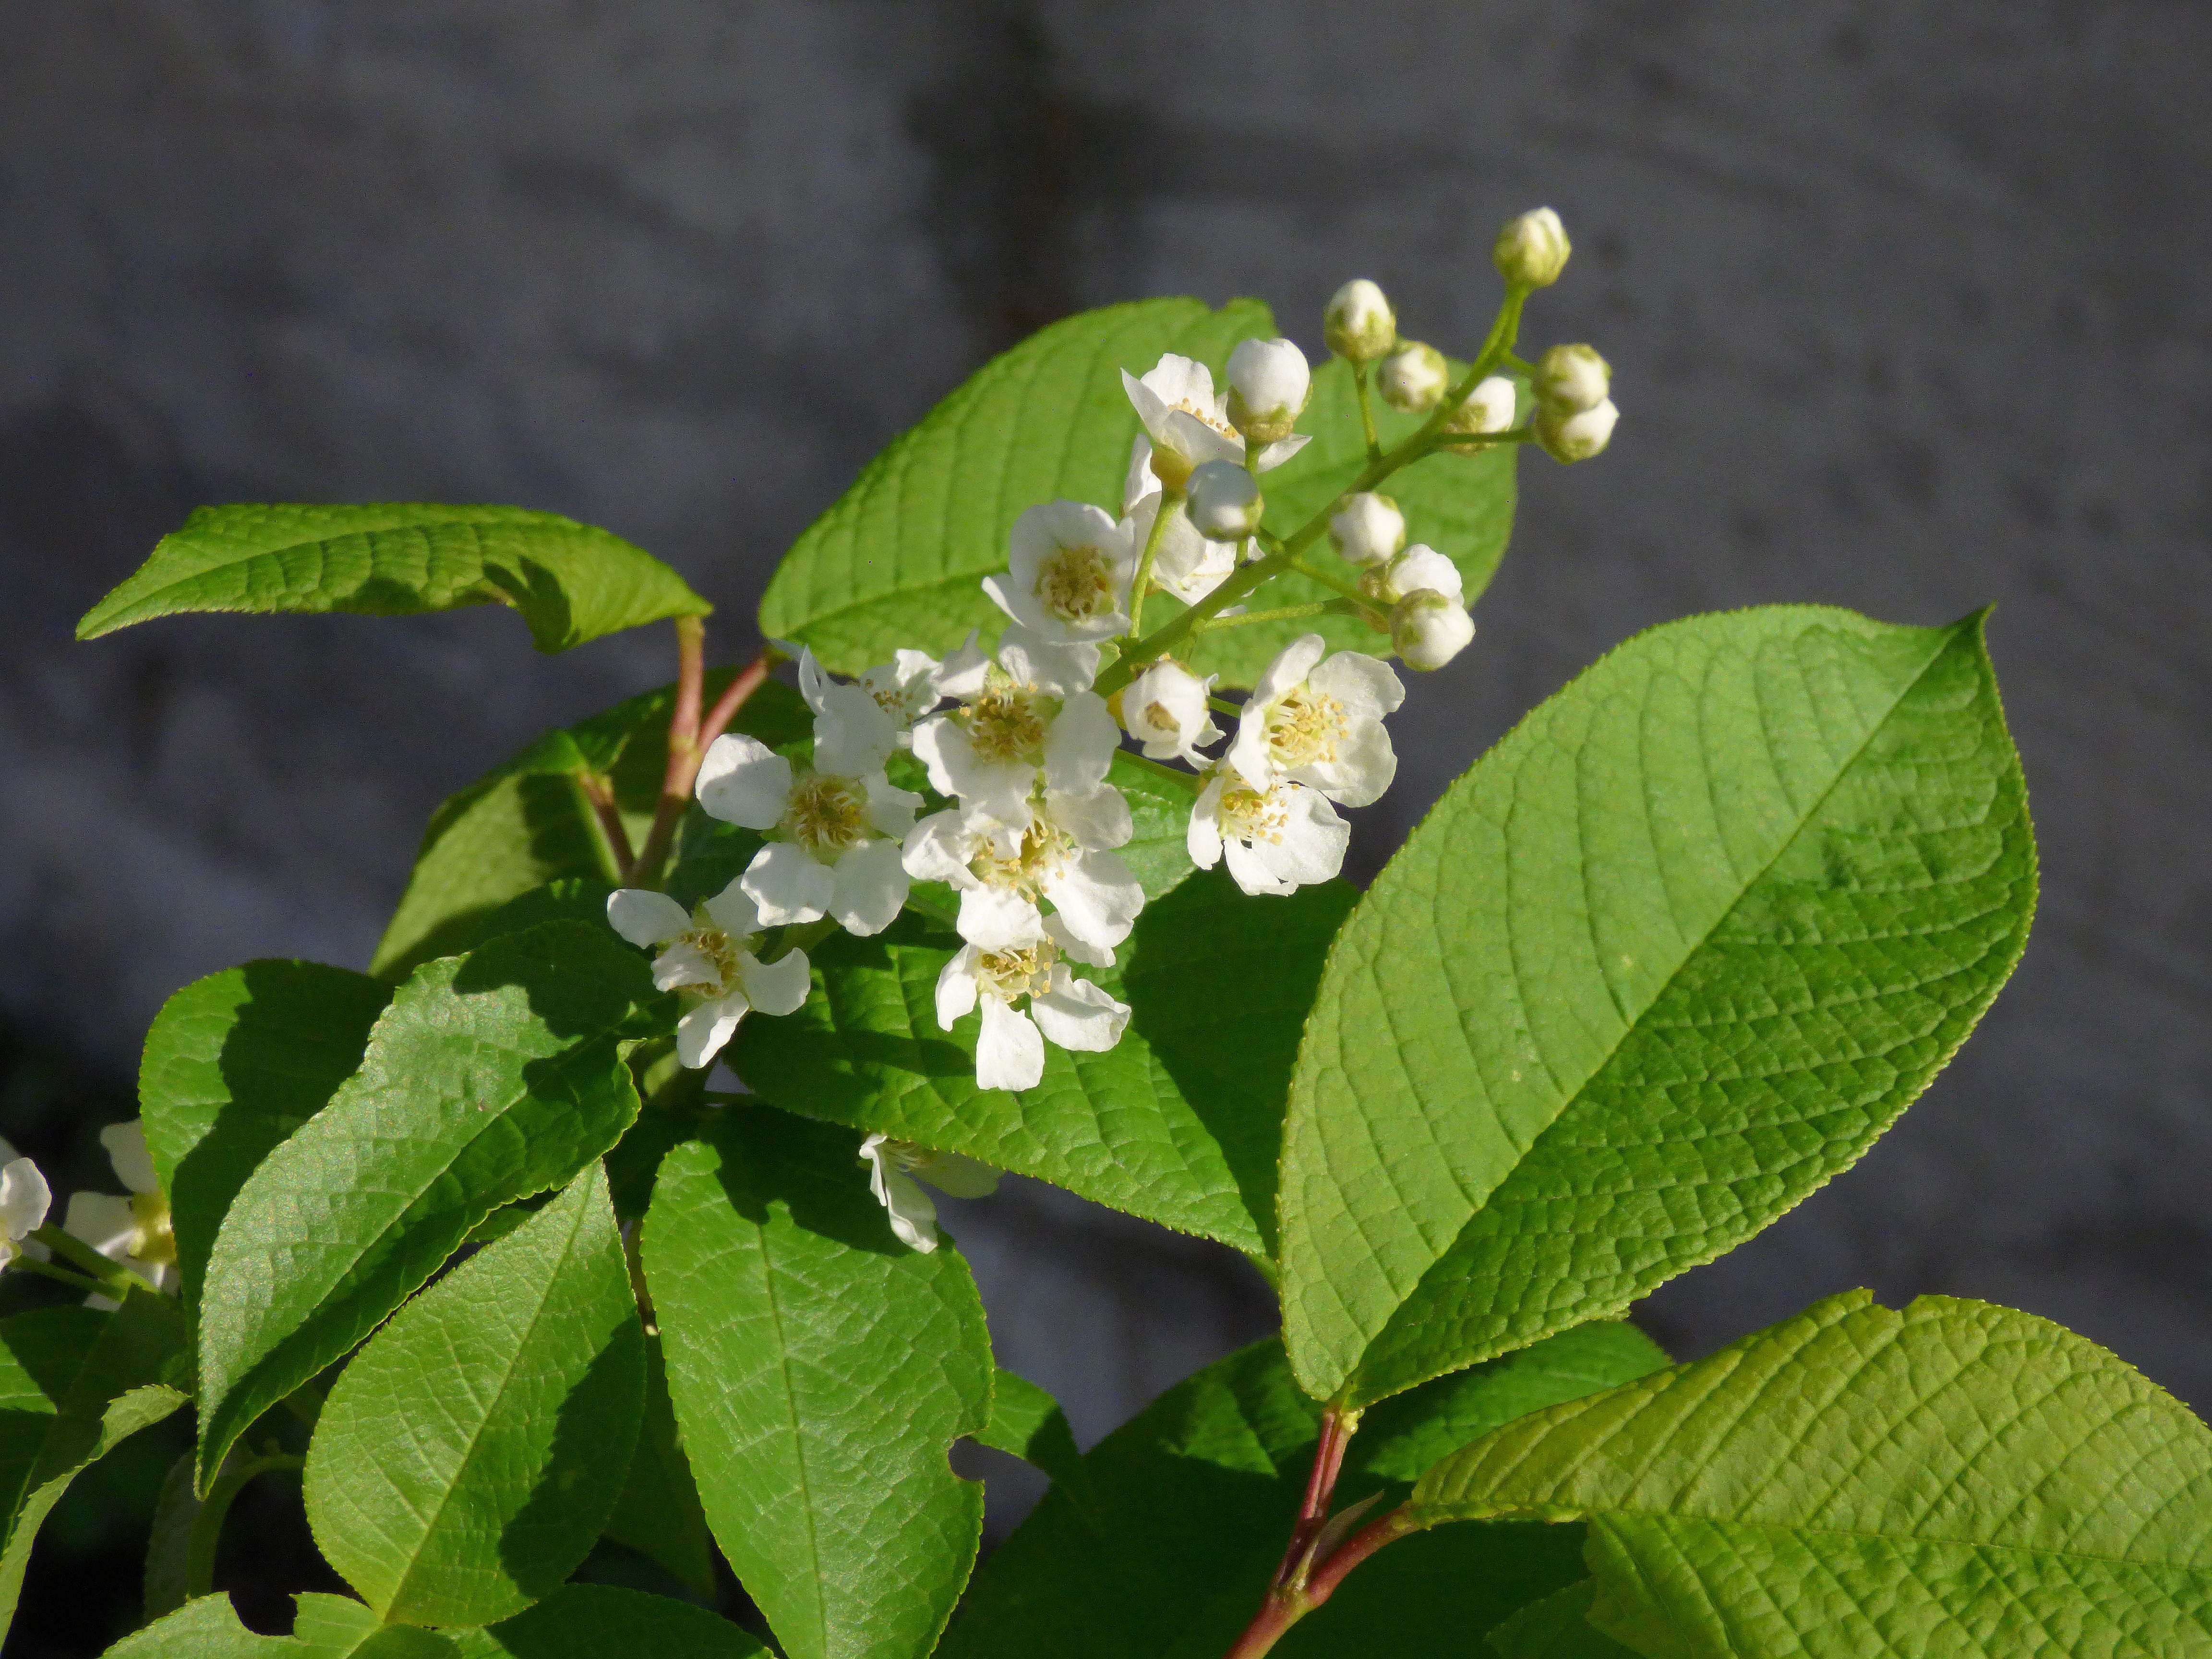
branch, blossom, plant, fruit, leaf, flower, food, spring, green, produce, botany, flora, shrub, viburnum, macro photography, flowering plant, bird cherry, cornales, land plant